Henk Norel

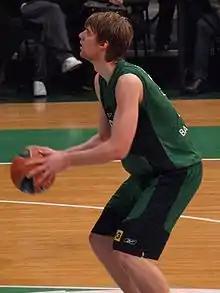
Norel, with Joventut in 2009.

Norel entered the Joventut Badalona team in 2005, but played on loan for CB Prat and Lucentum Alicante the following seasons.